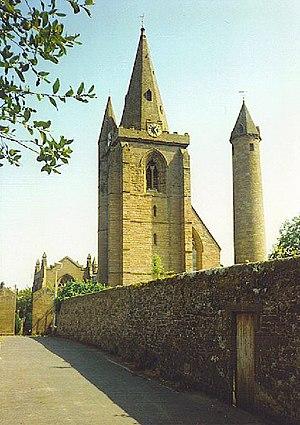
Grégoire est un prélat écossais de la première moitié du XIIIᵉ siècle. Premier archidiacre connu de Brechin, il est ensuite évêque de Brechin de 1218 à sa mort, survenue entre 1242 et 1246.
Le Burgh Royal de Brechin est un burgh du comté d'Angus en Écosse.